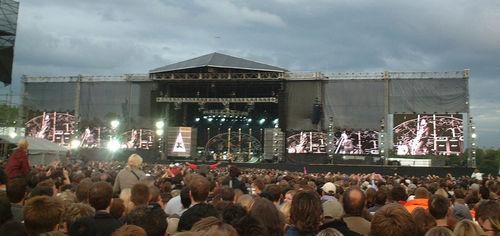
Weather: cloudy or overcast